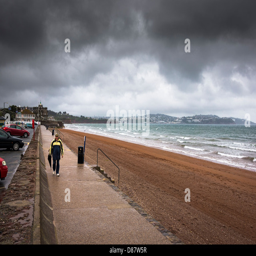
man walking at the edge of beach in a rain storm